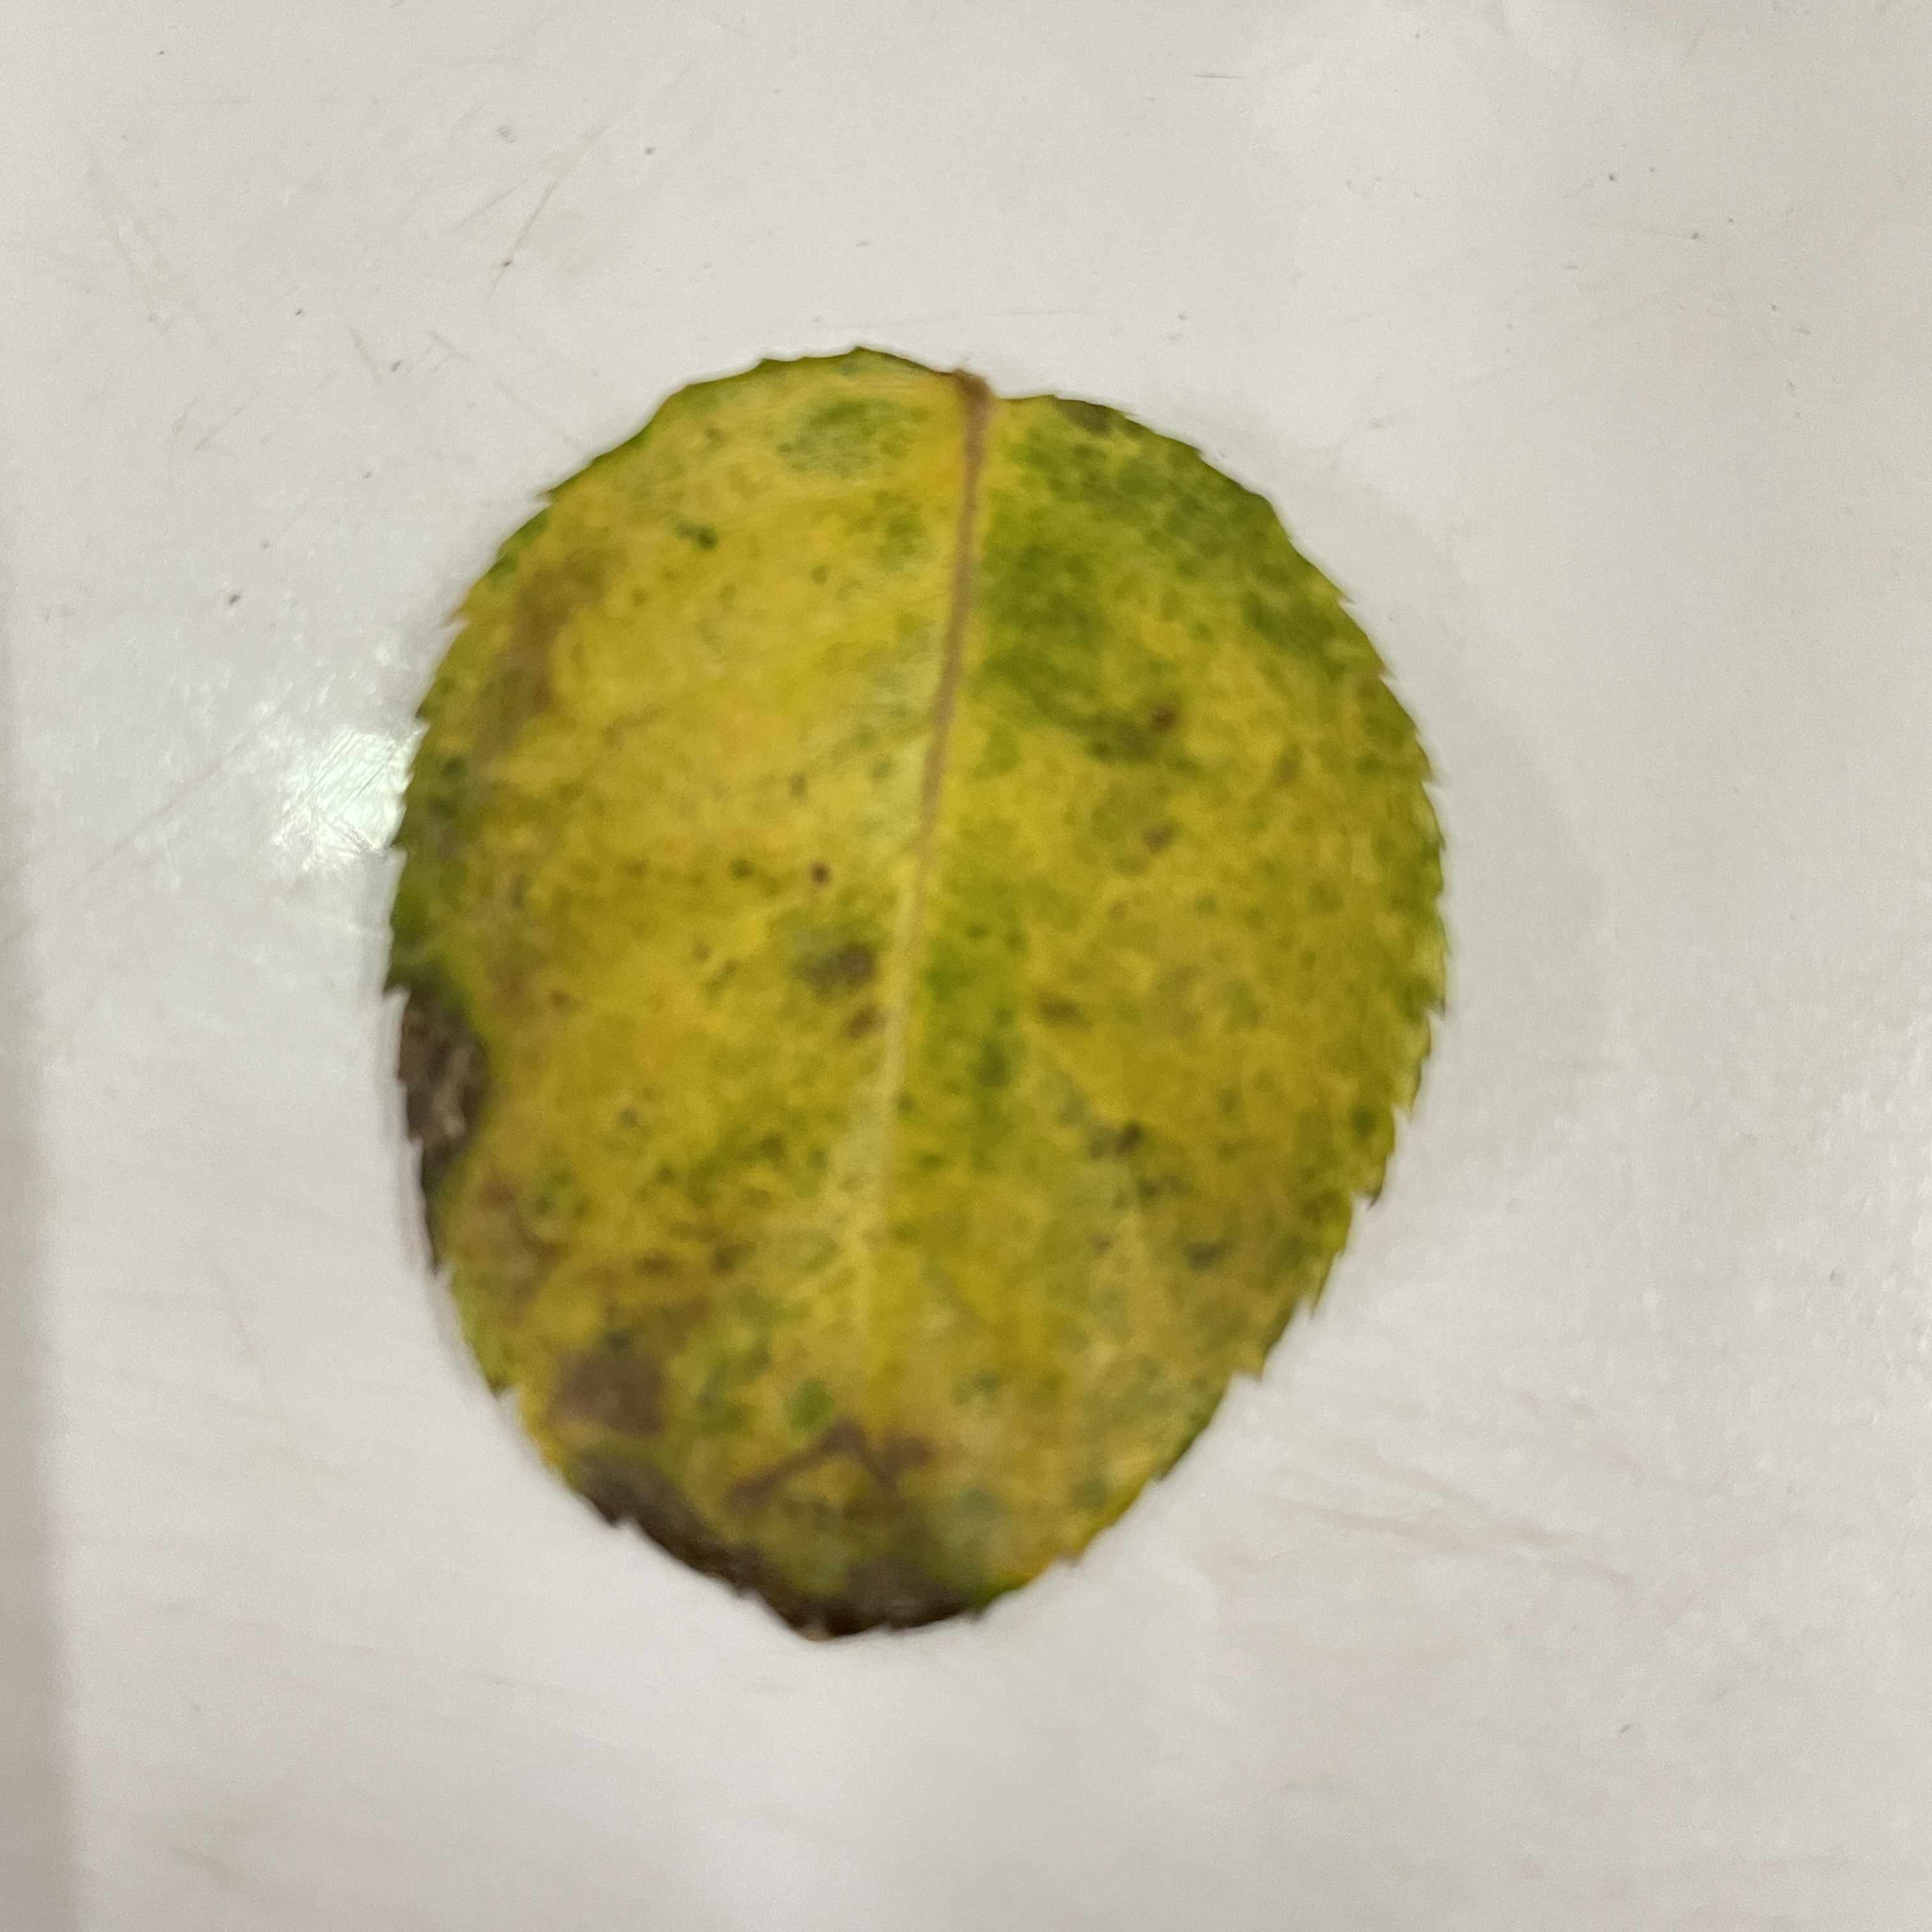
Label: Black Spot